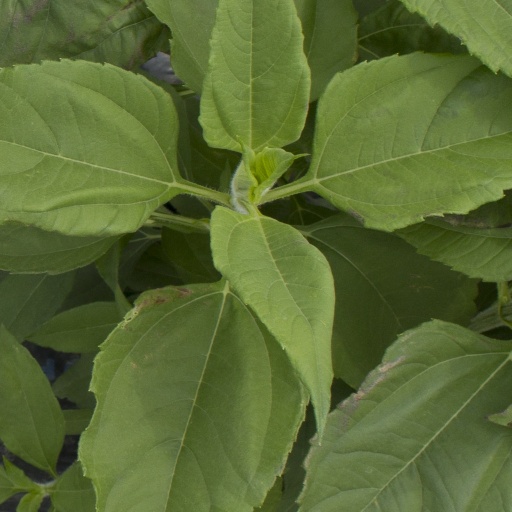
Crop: Jerusalem artichoke